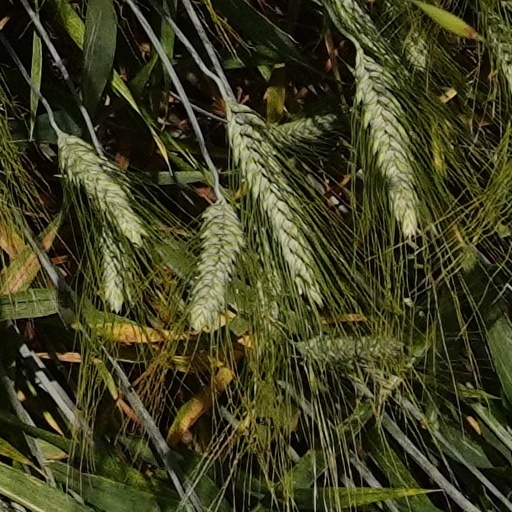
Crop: wheat